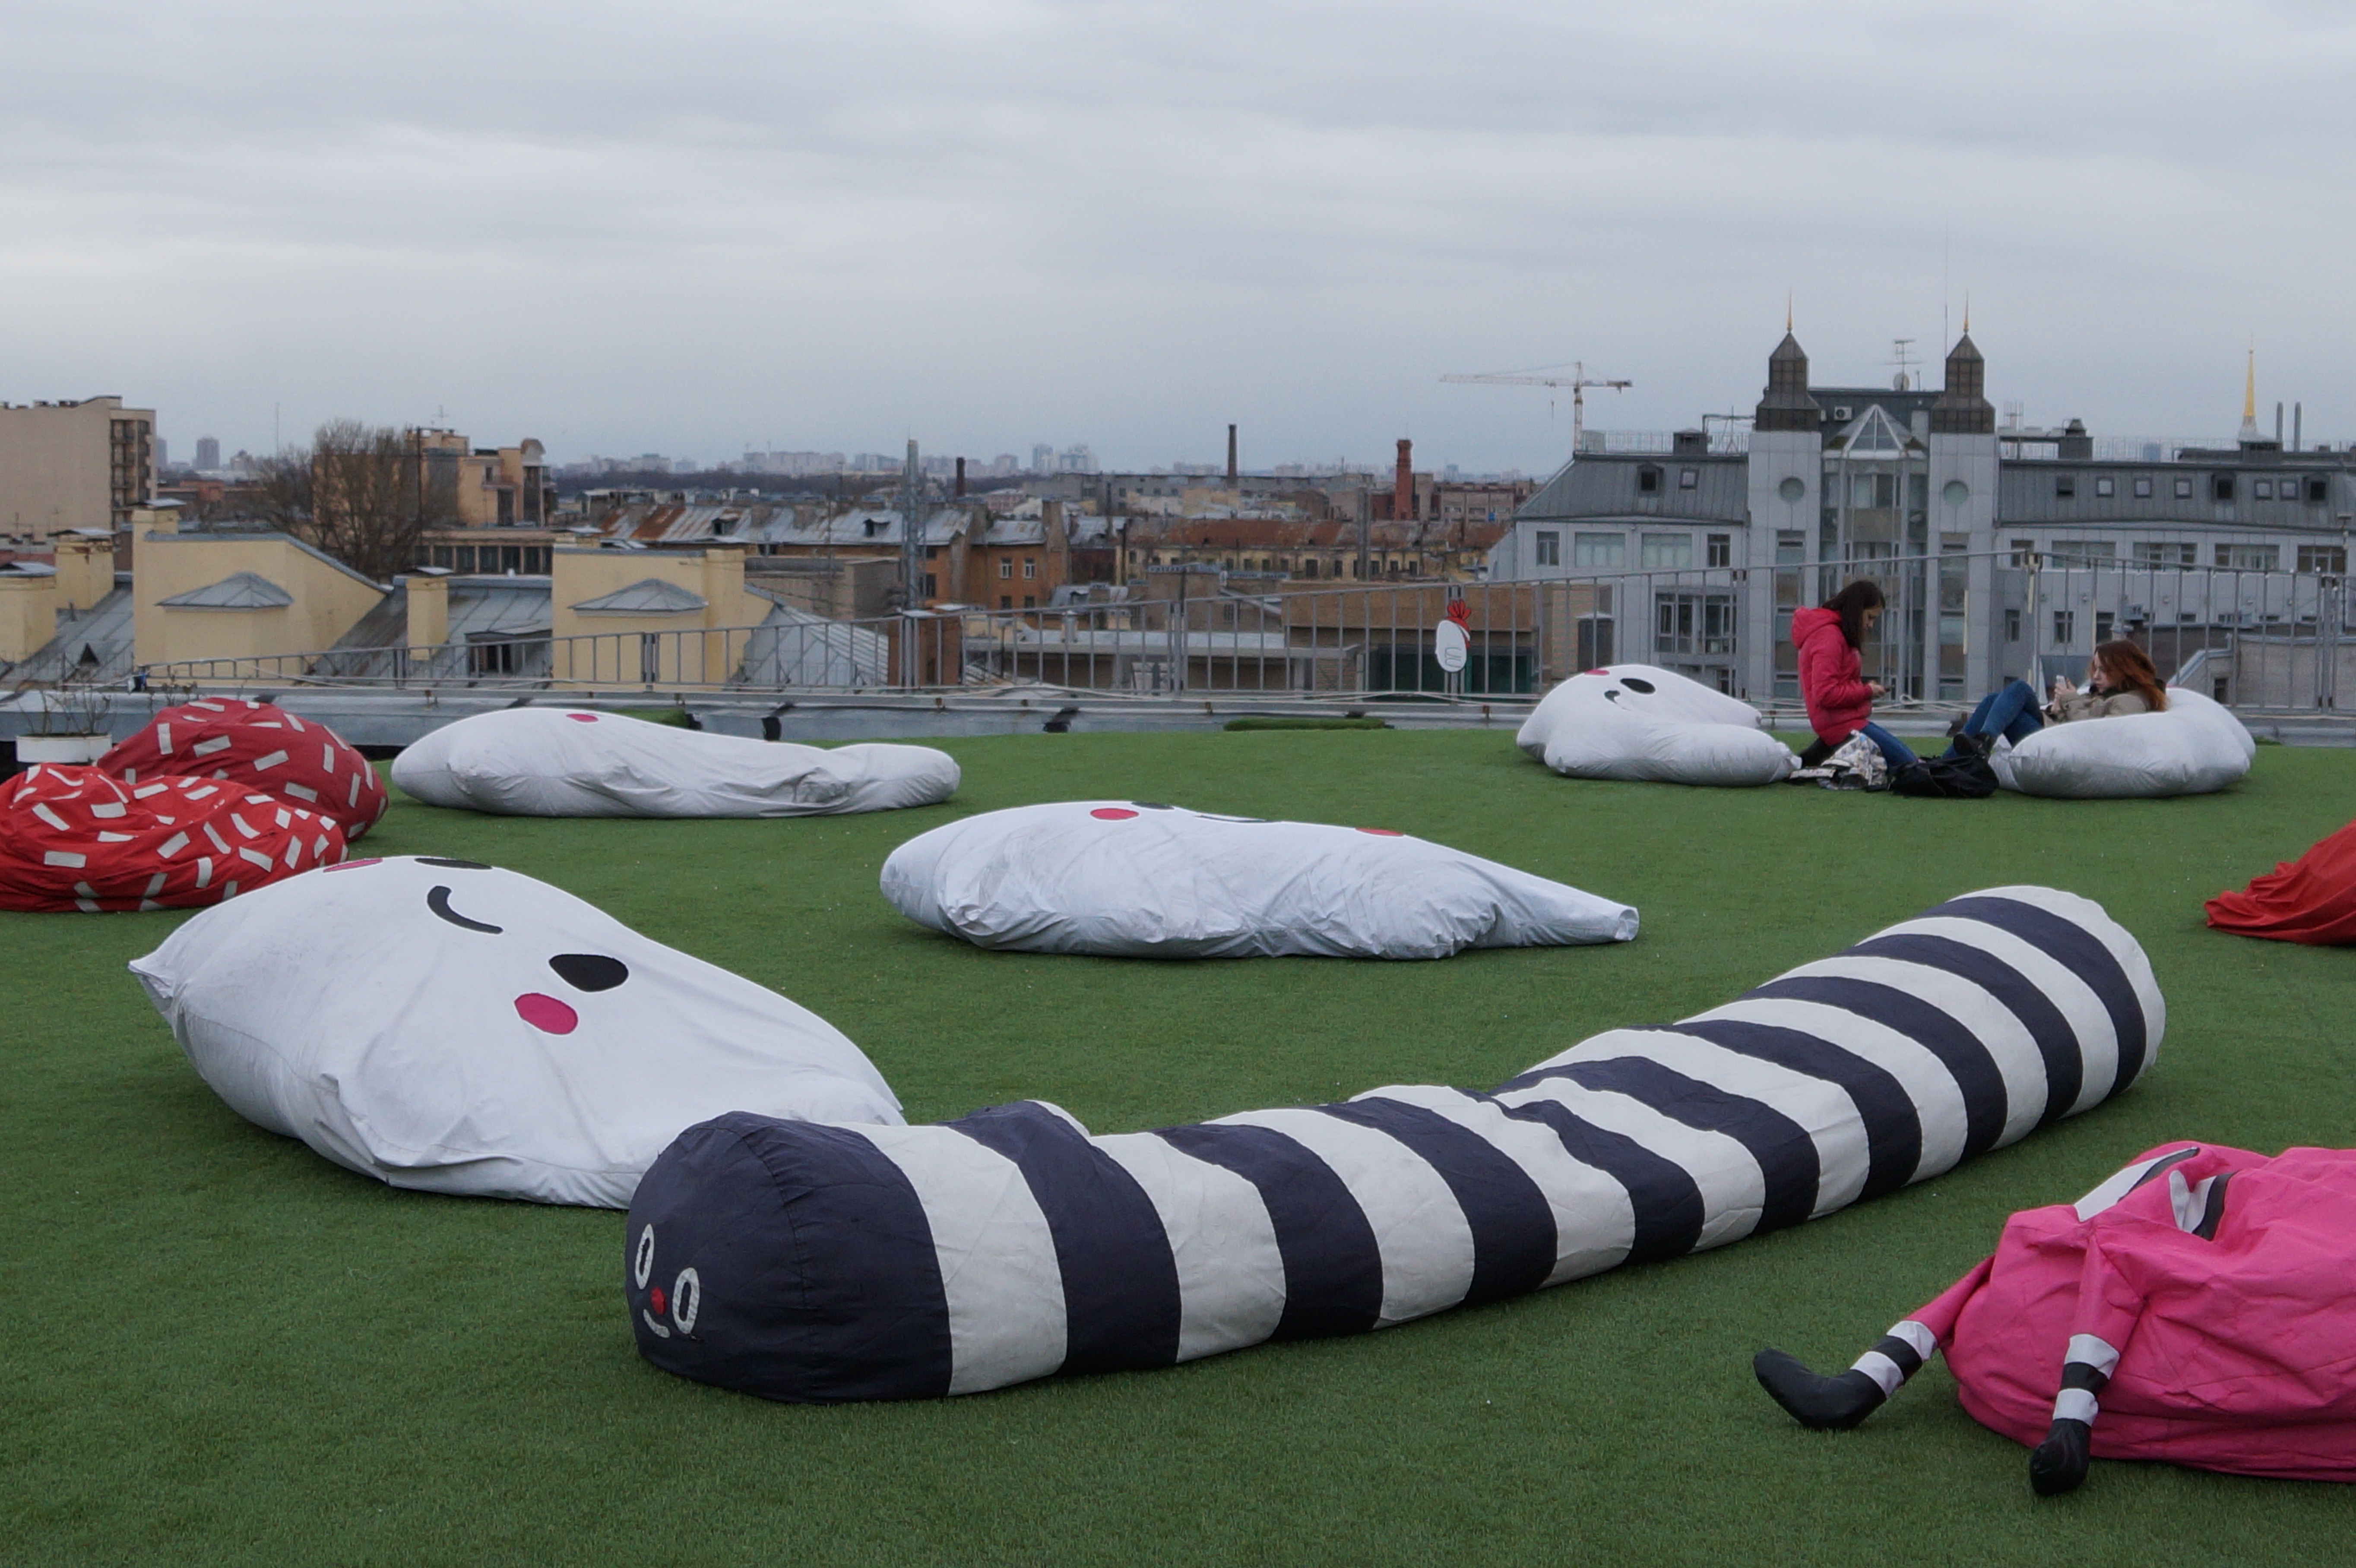
skyline, roof, city, vacation, young, caterpillar, striped, games, inflatable, st petersburg russia, pillows